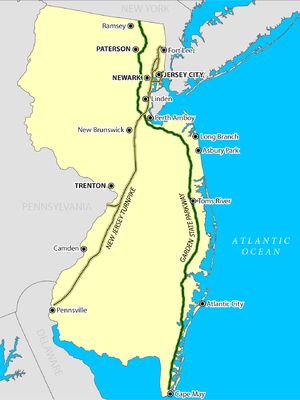
Le New Jersey Turnpike, souvent appelé simplement « The Turnpike » par les habitants du New Jersey, est une autoroute à péage située dans l'État américain du New Jersey.